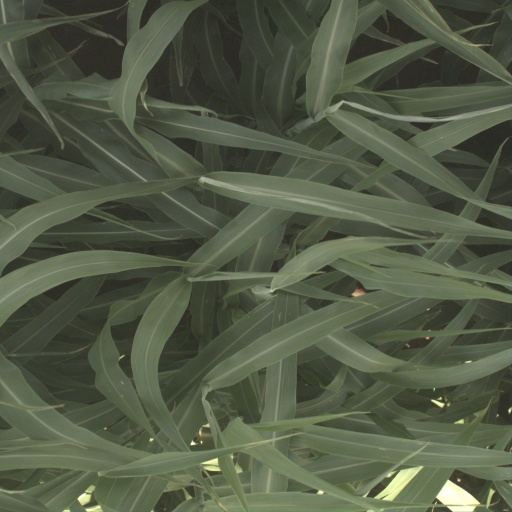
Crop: sorghum